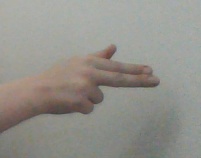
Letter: ghain